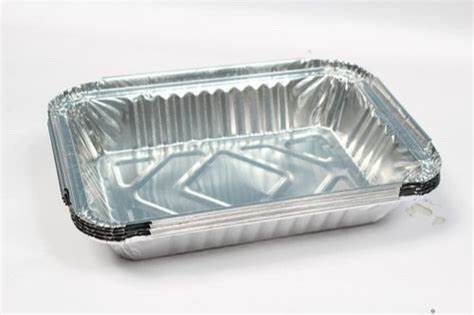
Waste category: metal